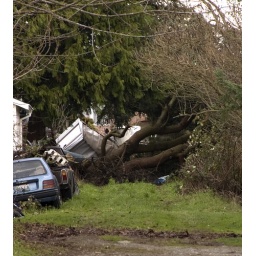
The tree in the alley behind Karen's house